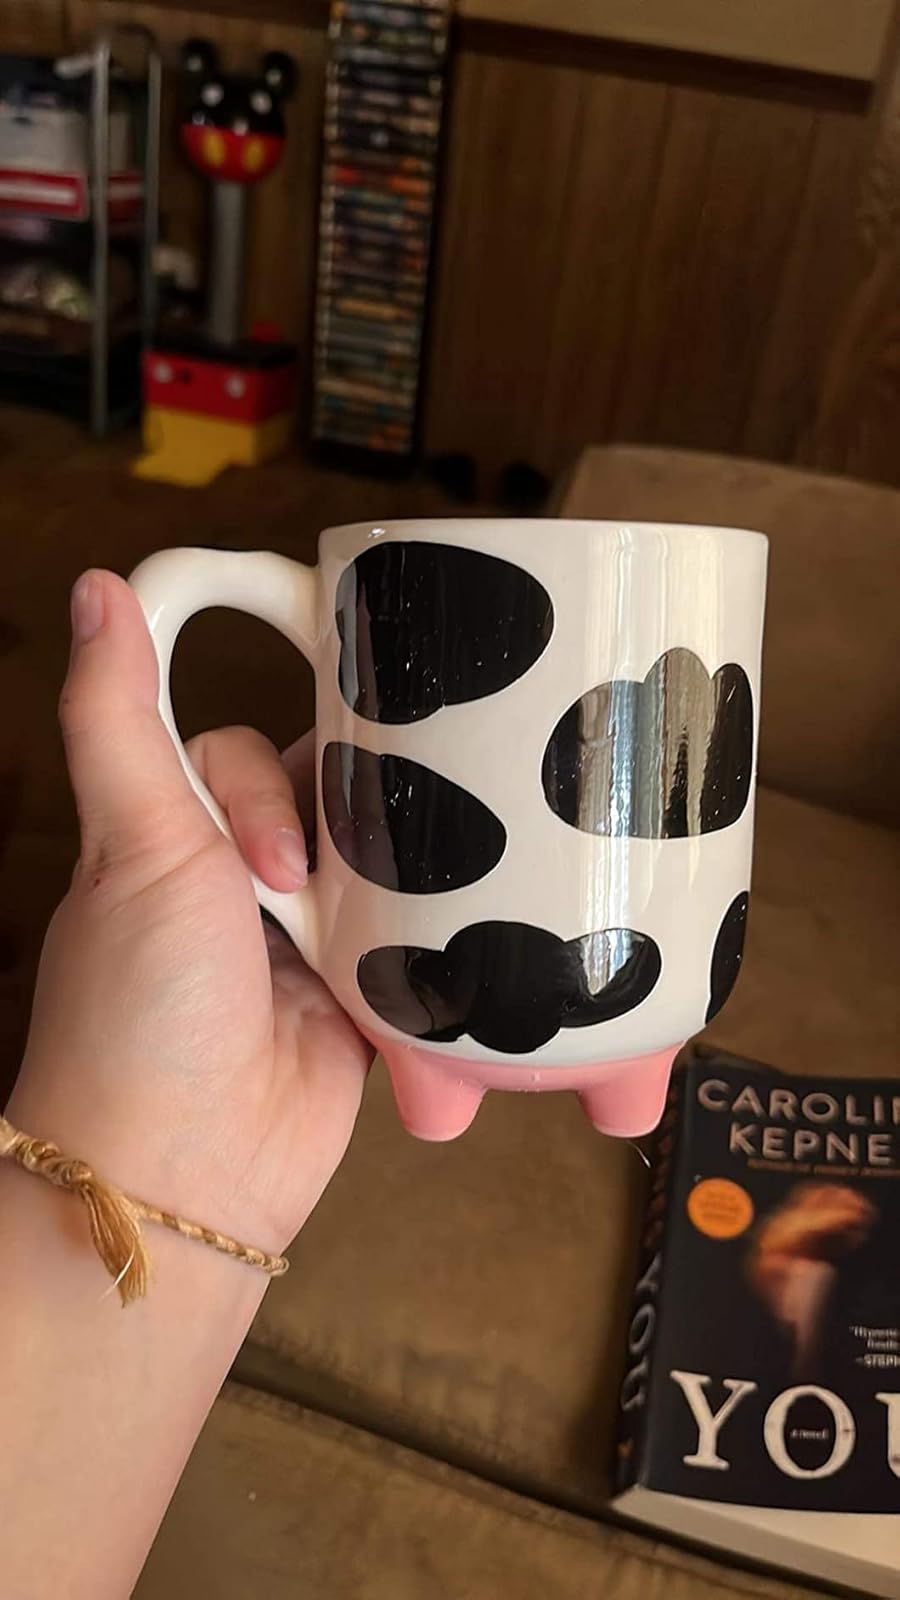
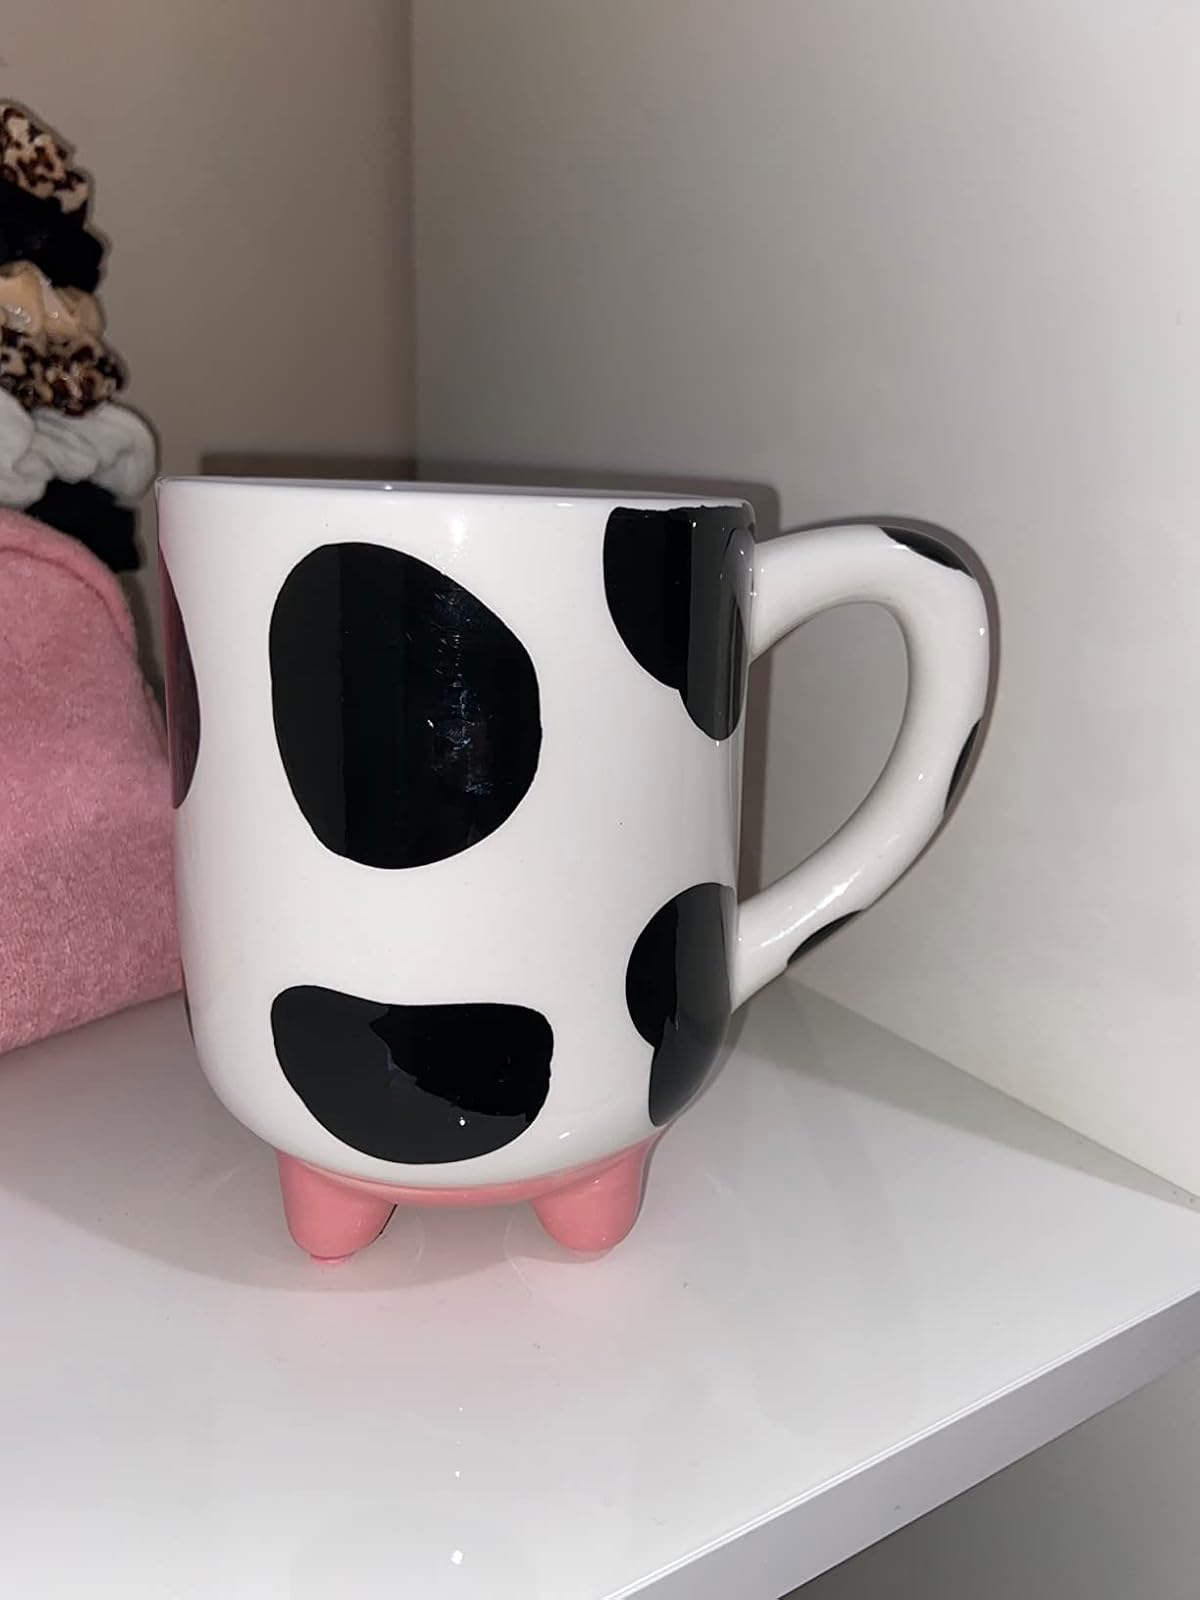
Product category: items_mug
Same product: yes